Björn Werner

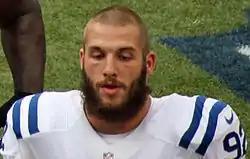
Werner with the Colts in 2014

Werner had 3 tackles in a Week 1 loss against the Denver Broncos. He had his first career two-sack game against the Baltimore Ravens in Week 5. After Week 7, however, his only stat other than tackles was a pass defensed in Week 16 against the Dallas Cowboys. Although he was active for the Colts' playoff wins over the Cincinnati Bengals and Denver Broncos, he was inactive for their AFC Championship Game loss to the New England Patriots.